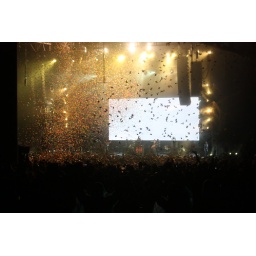
They dropped down millions of paper butterflies when they played &amp;quot;Lovers in Japan.&amp;quot;